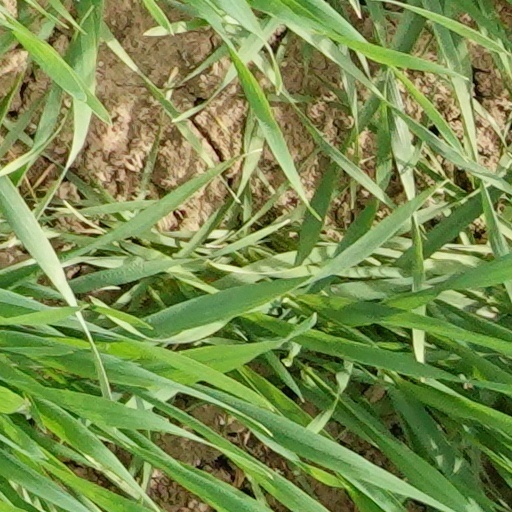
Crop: wheat